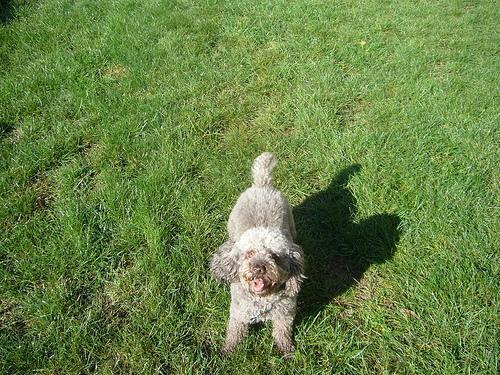
miniature_poodle